Tiny Toon Adventures: The Great Beanstalk

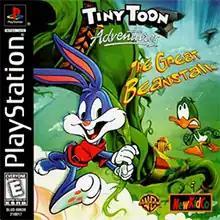
Original Cover

Tiny Toon Adventures: The Great Beanstalk (known as Tiny Toon Adventures: Buster and the Beanstalk in Europe) is an adventure video game developed by Terraglyph Interactive Studios and published by NewKidCo for the PlayStation. It is based on the television series "Tiny Toon Adventures".